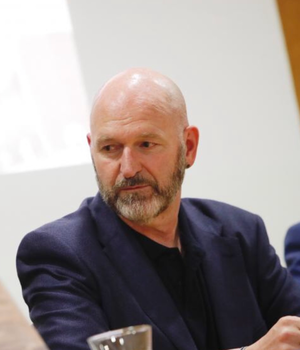
Esteban Navarro Soriano est un écrivain basé à Huesca depuis 2001. Considéré par Random House comme l'un des grands noms du roman noir espagnol. Il était policier de 1994 à 2018.